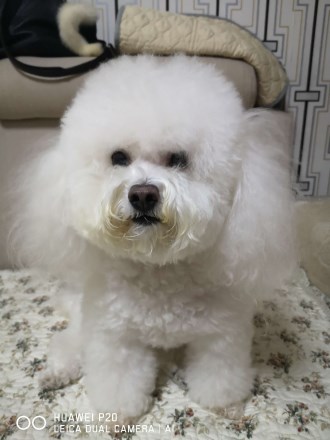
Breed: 3083-n000117-Bichon_Frise